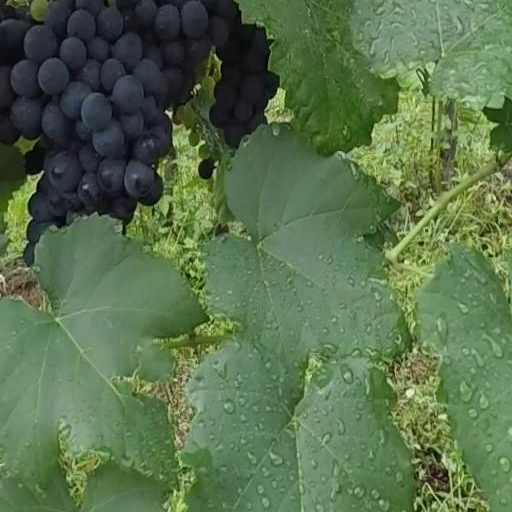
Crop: grape